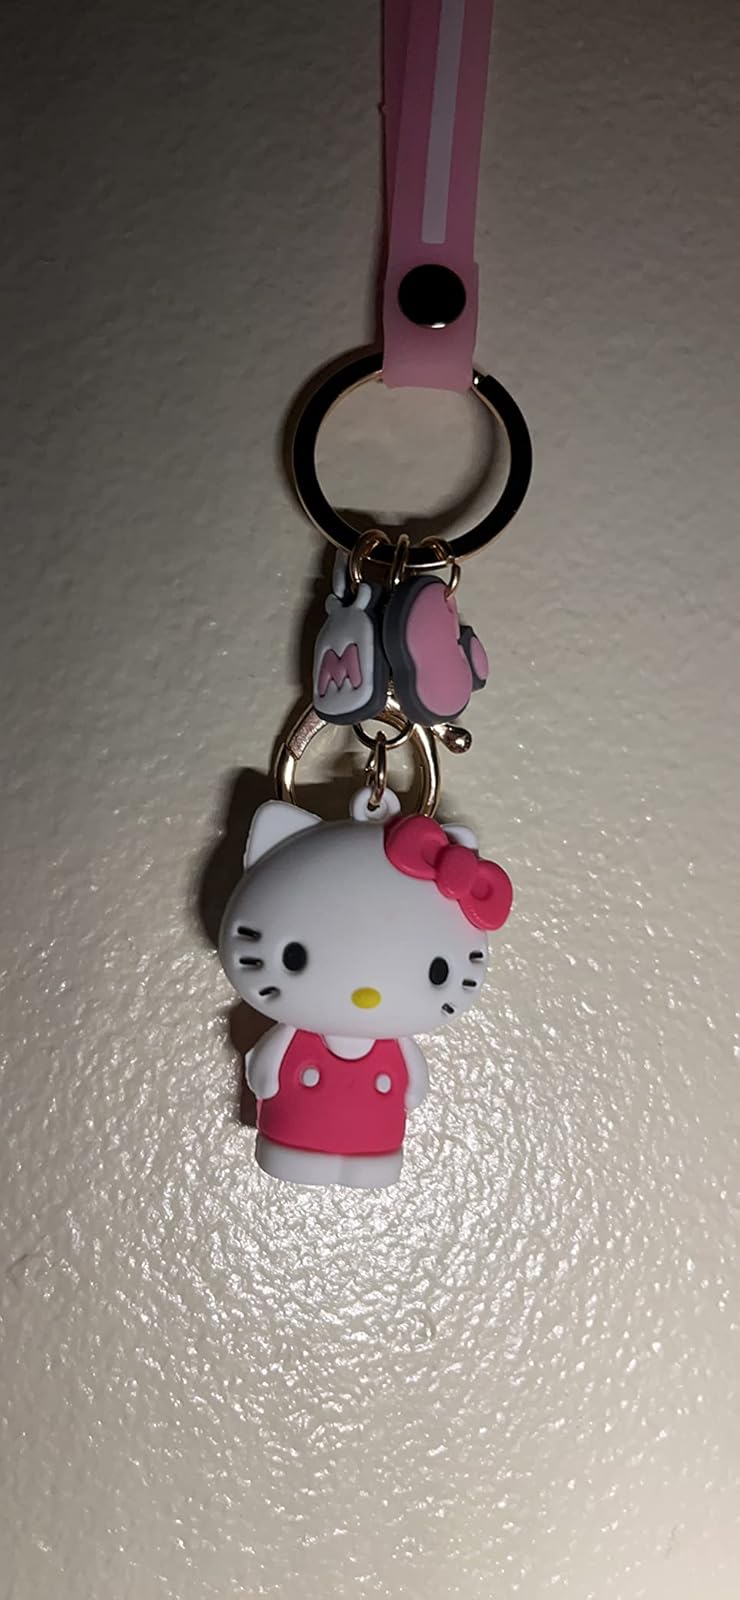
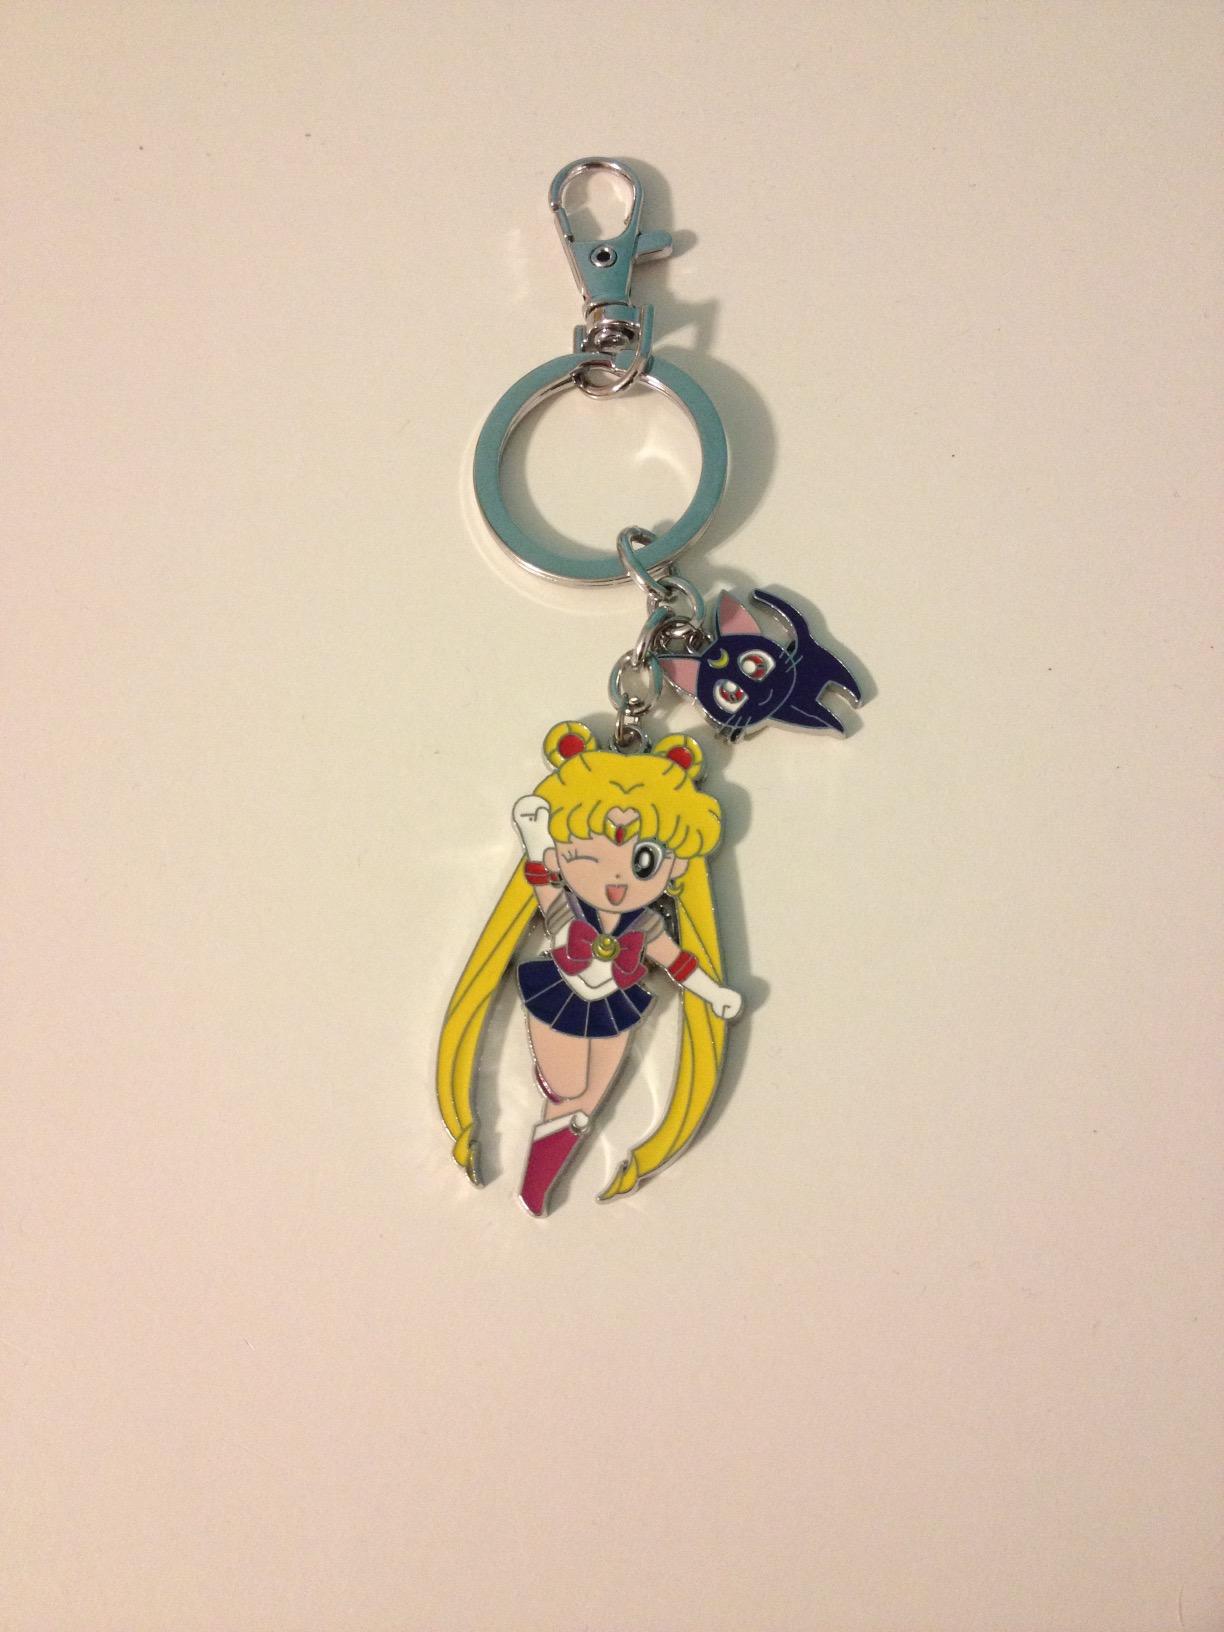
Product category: accessories_keychain
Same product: no